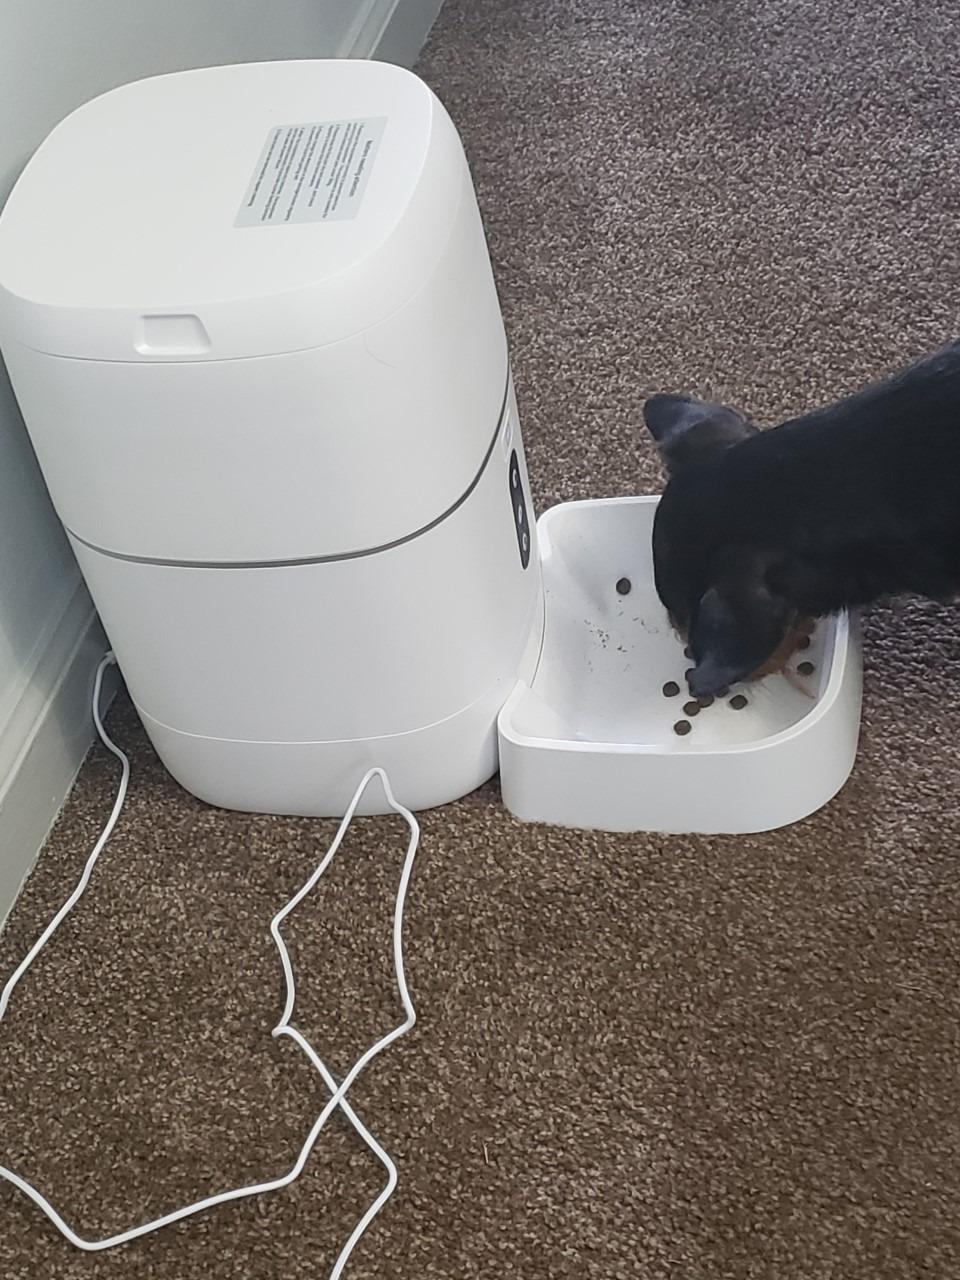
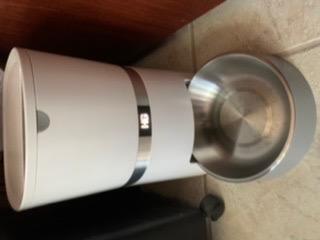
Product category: items_feeder
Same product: no